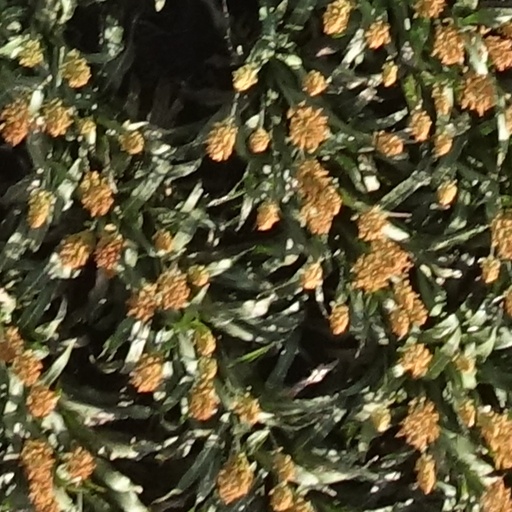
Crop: sorghum